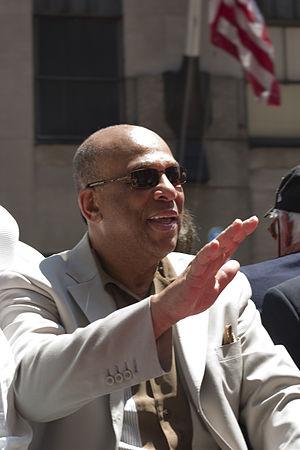
Orlando Manuel Cepeda Penne, né le 17 septembre 1937 à Ponce, est un ancien joueur de baseball.